History of invertebrate paleozoology

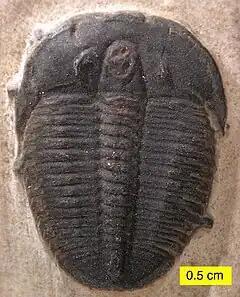
Trilobite fossil

Sir Roderick Impey Murchison and Charles Lapworth quarried middle Paleozoic era index fossils, such as the extinct trilobites, extinct graptolites, and mostly extinct brachiopods. Their efforts led to the latter's ground-breaking treatise, "The Silurian System" (1839), and to the naming of the Ordovician, Silurian, Devonian and Permian geologic periods. Eclipsing Maurchison's inventory of Silurian fossils, however, was Adam Sedgwick's 1835 discovery of even-older Cambrian period fossils. Three years later, Sedgwick proposed that its stratigraphic era be named the Paleozoic.